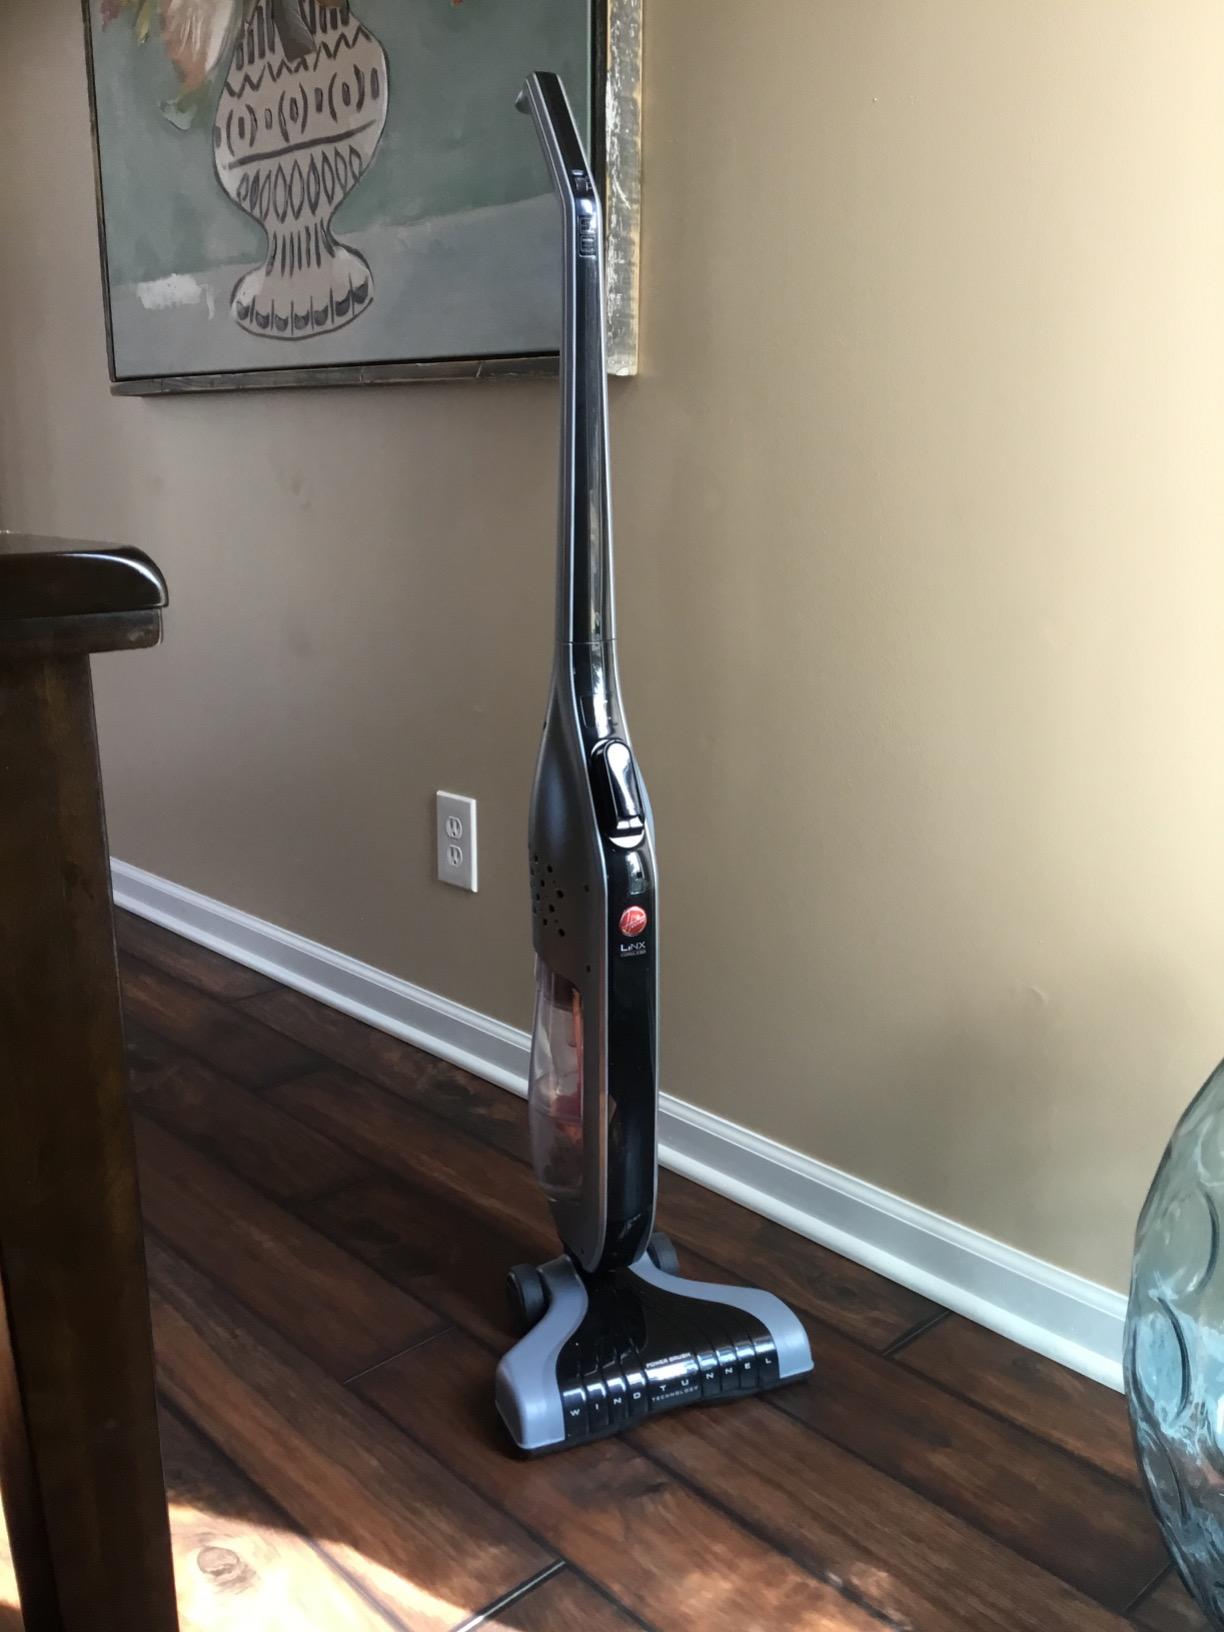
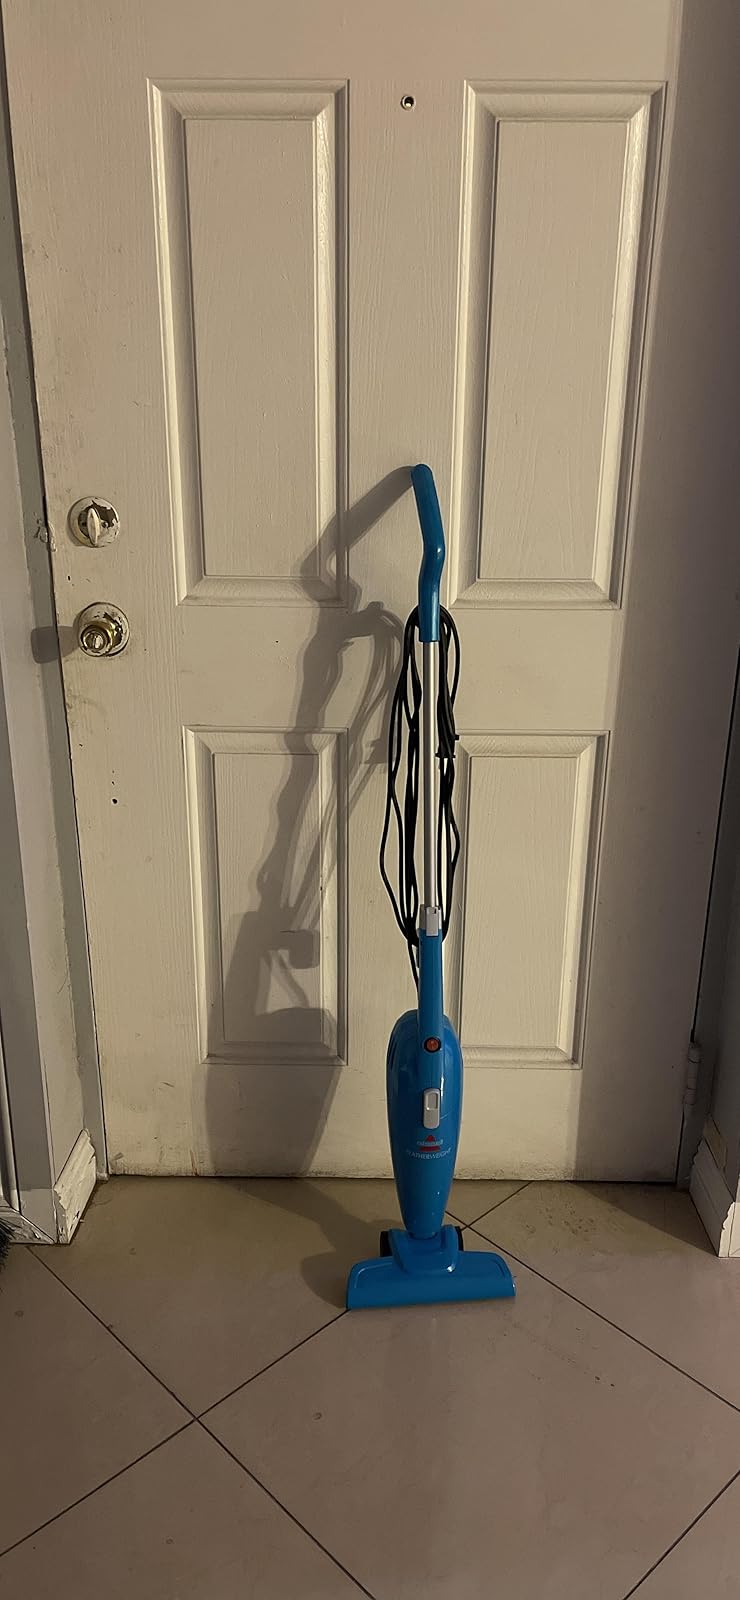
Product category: items_vacuum
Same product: no